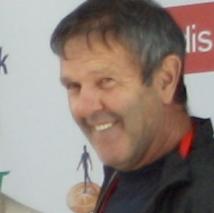
Age: 64